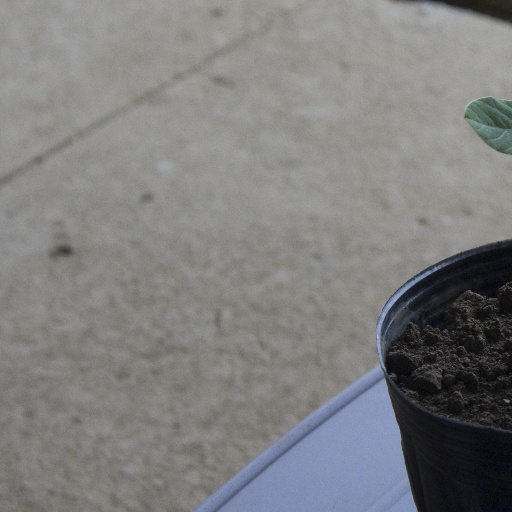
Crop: soybean